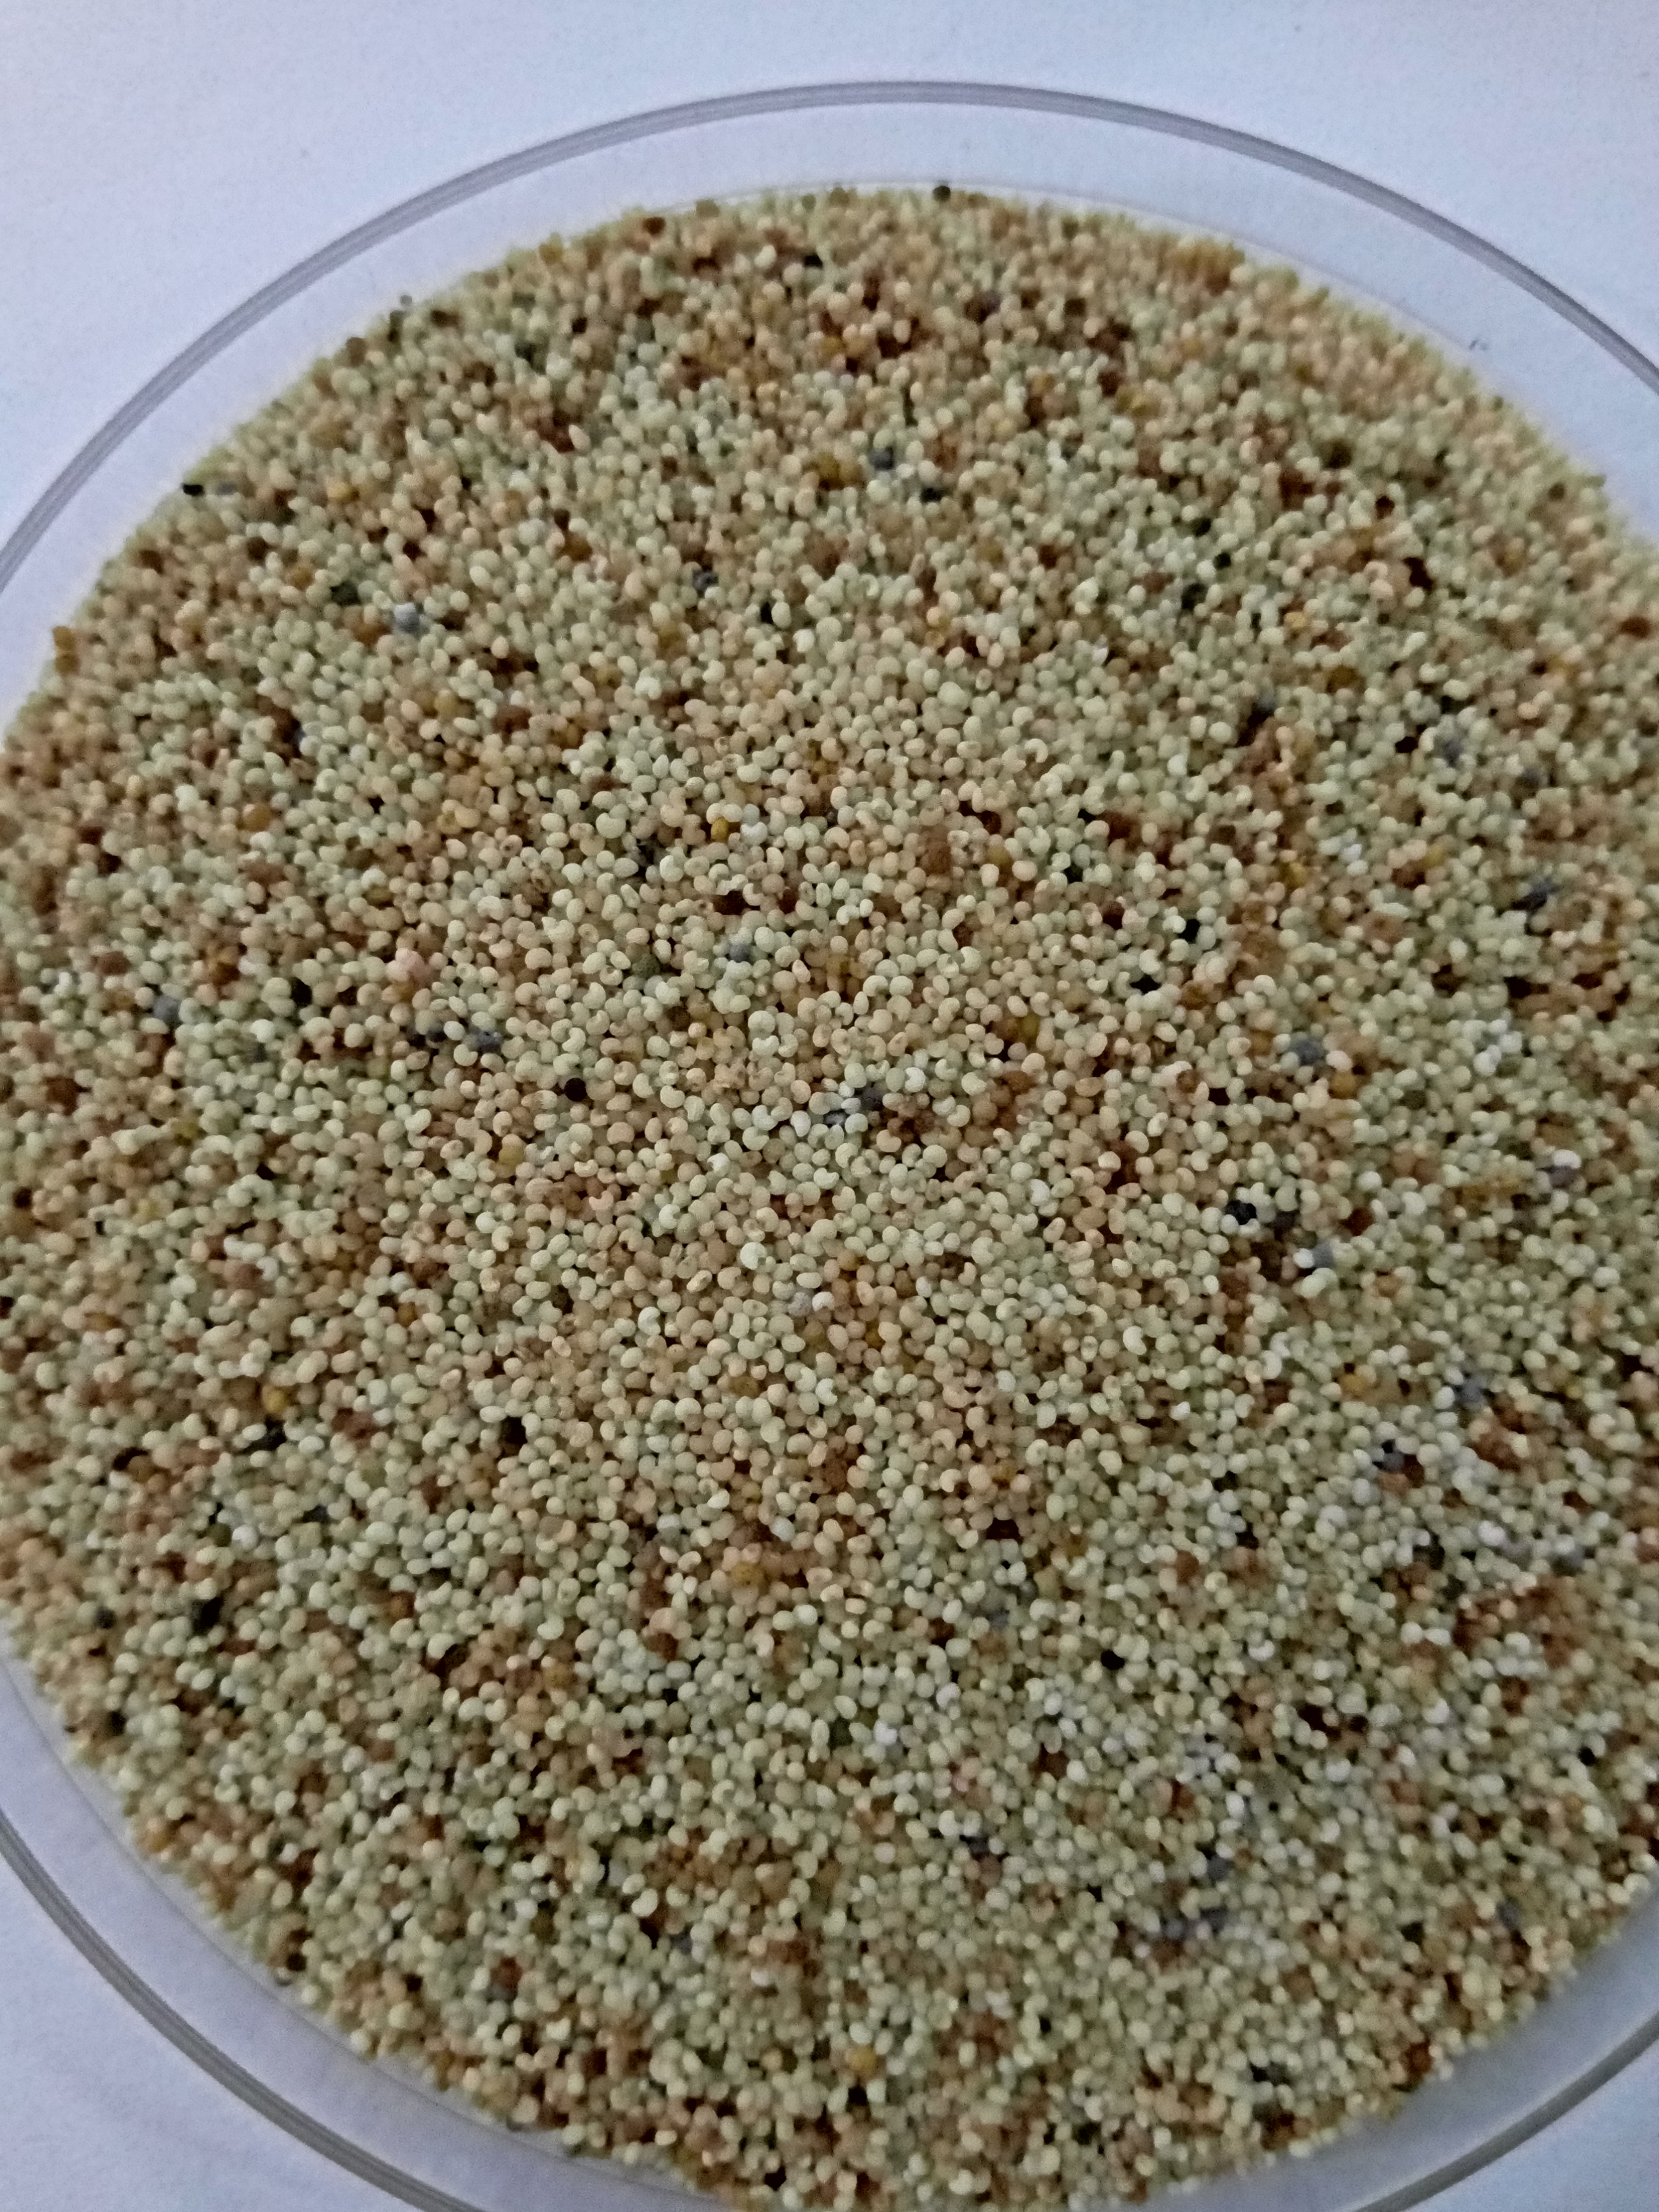
Rice seed variety: Unknown